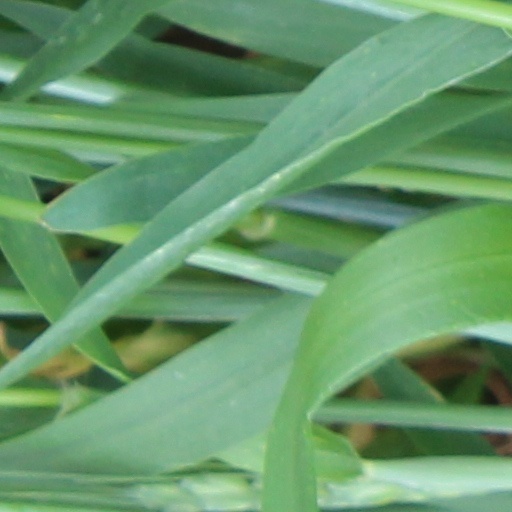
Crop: wheat